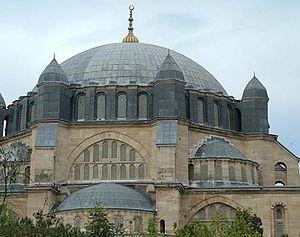
L'art ottoman est l'art produit dans l'Empire ottoman à partir de la prise de Constantinople par Mehmet II, en 1453. Cette date peut toutefois varier selon les publications : certains préfèrent prendre pour point de départ la victoire de Sélim Iᵉʳ sur les Safavides, celle sur les Mamluks, voire encore le début du règne de Suleyman II. Avant, on parle plutôt de premier art ottoman.